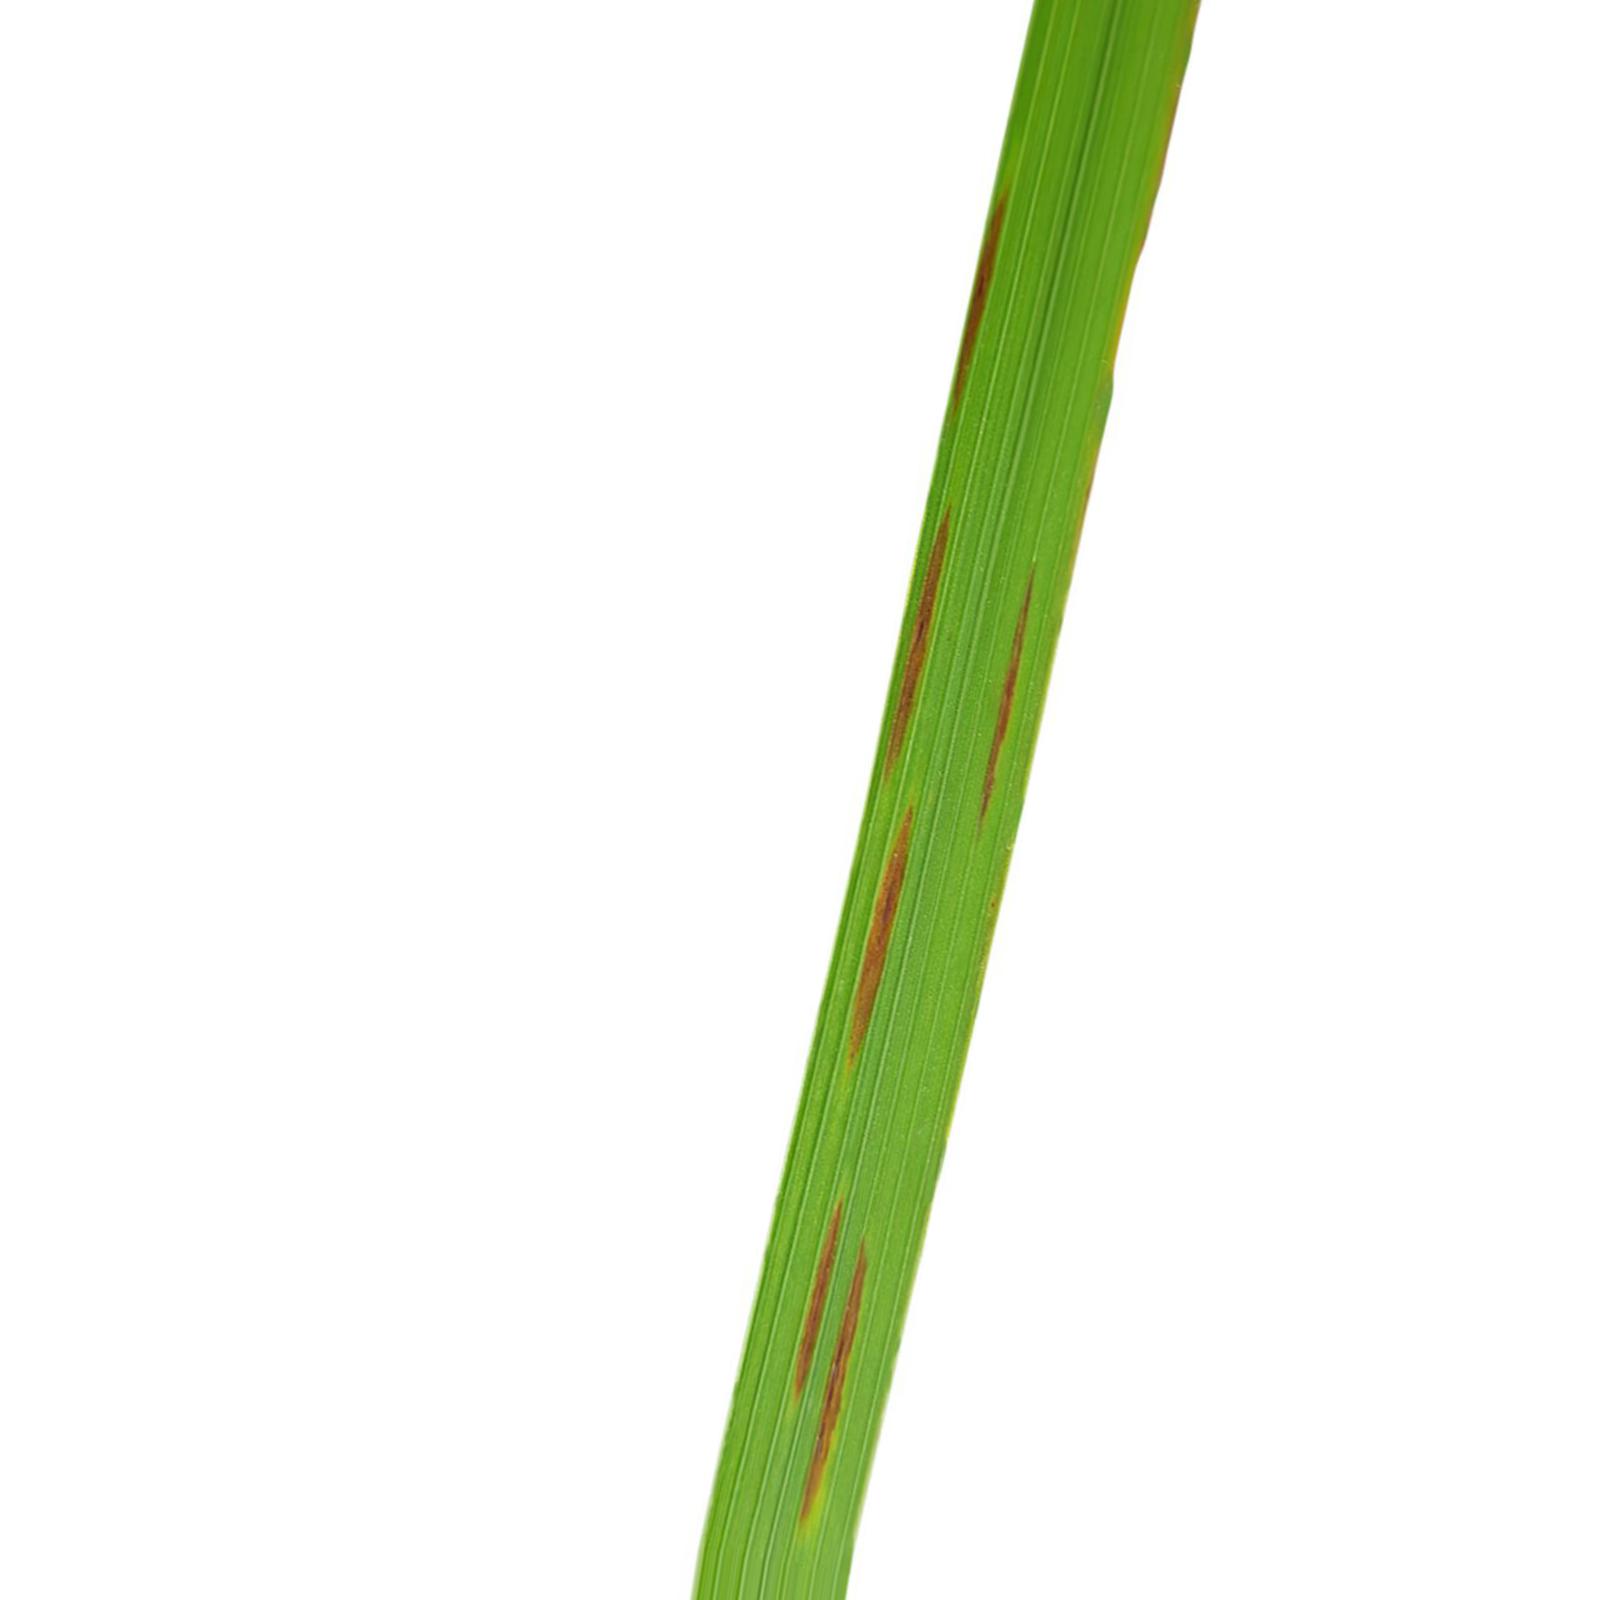
Nhãn: Bệnh Gạch Nâu ( Narrow Brown Spot )